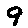
Label: 9